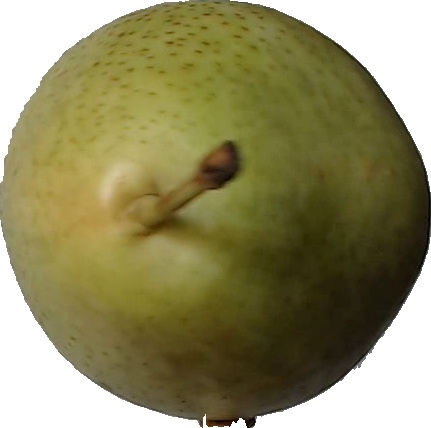
Label: pear_1